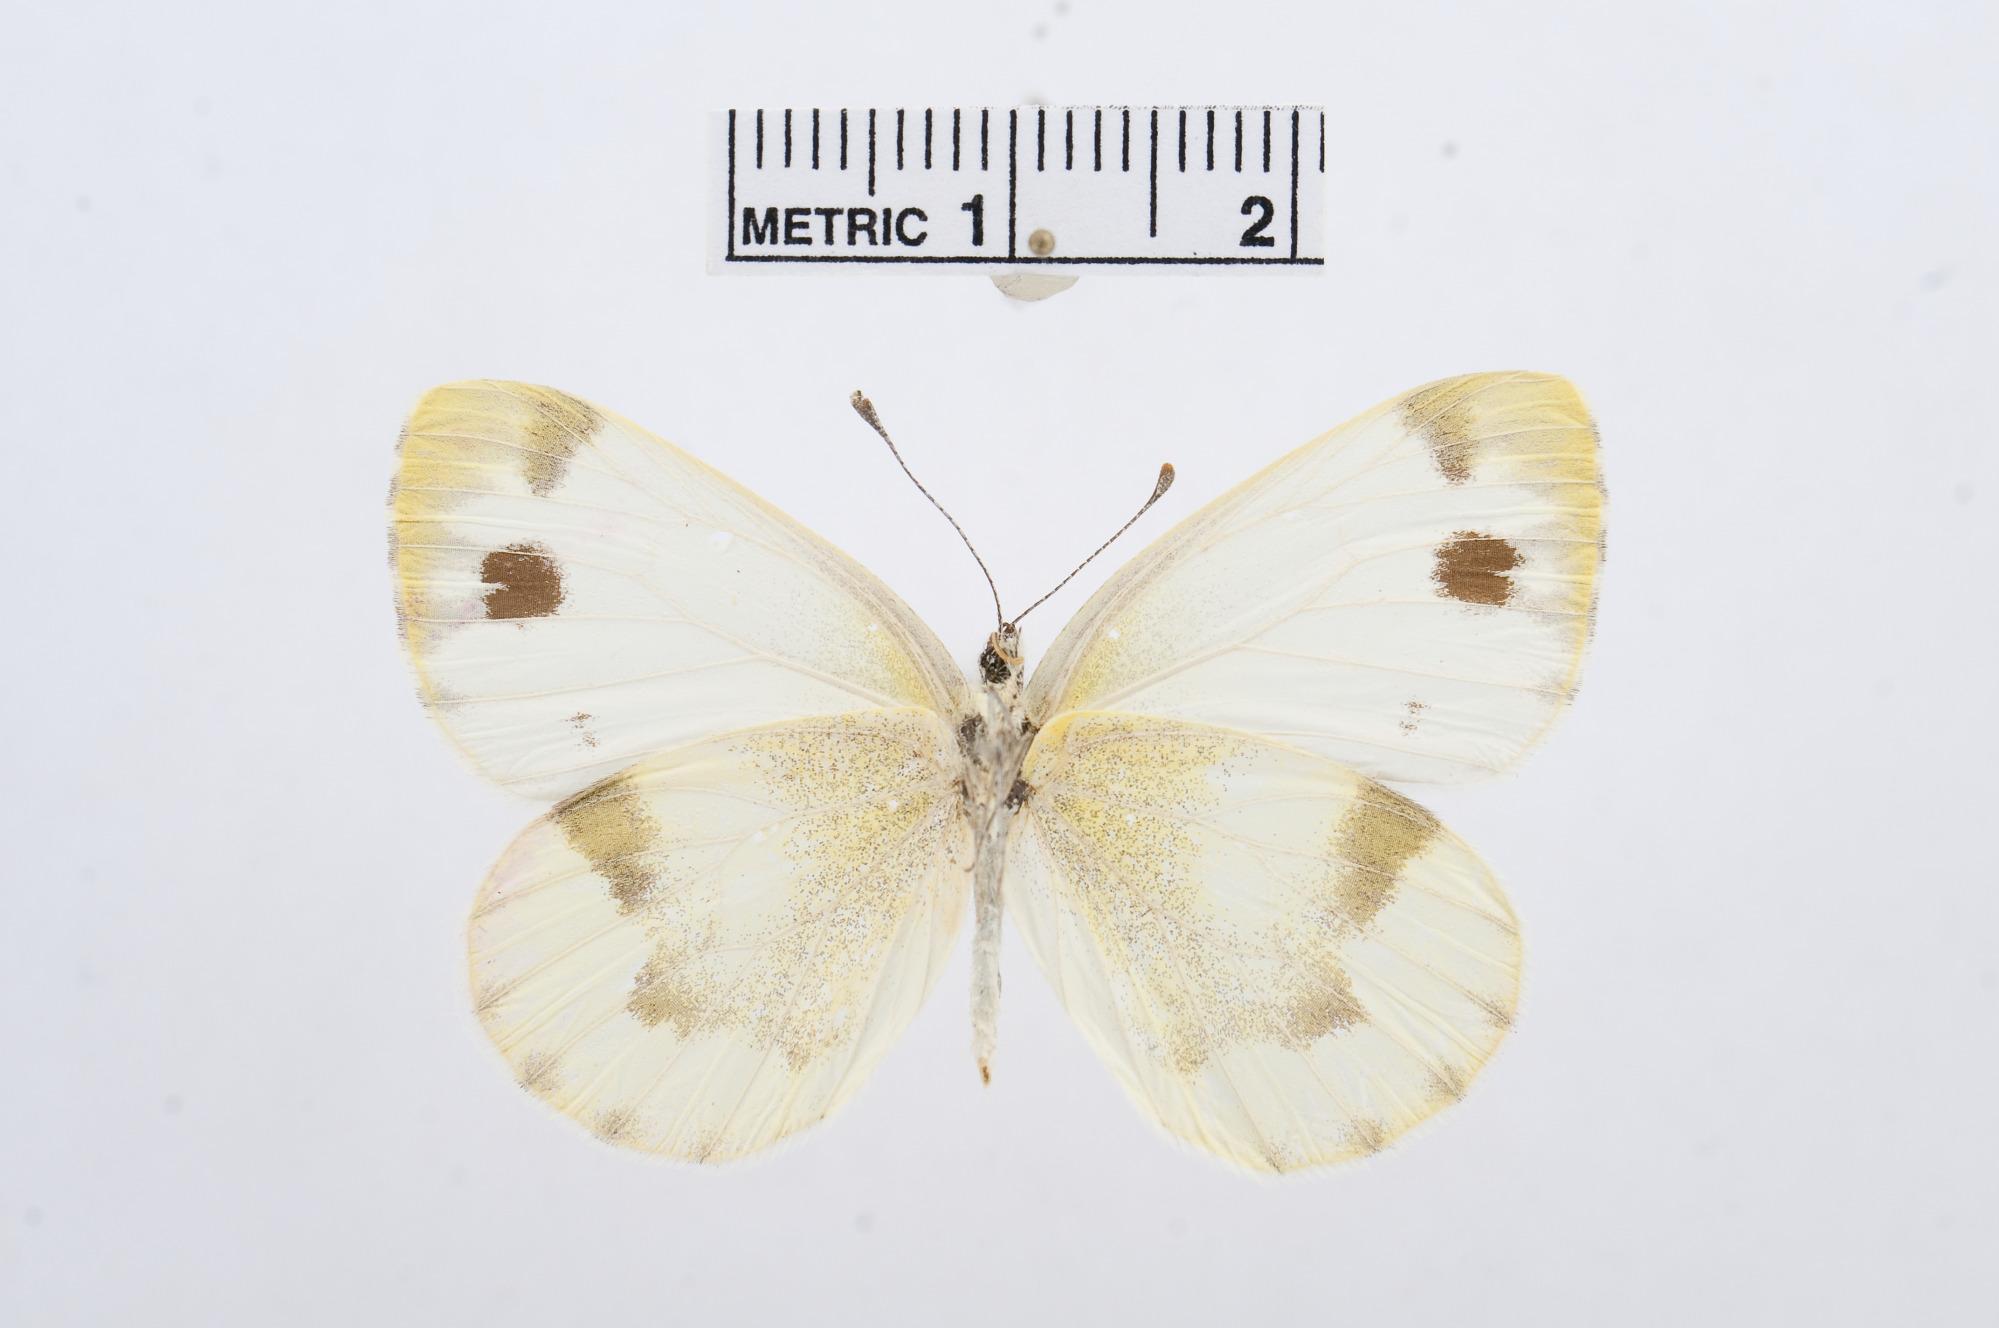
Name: Pieris krueperi
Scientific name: Pieris krueperi
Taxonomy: Animalia, Arthropoda, Hexapoda, Insecta, Lepidoptera, Pieridae, Pierinae